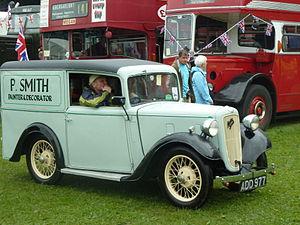
L'Austin 7, prononcée à l'anglaise seven, est une automobile fabriquée par le constructeur britannique Austin de 1922 à 1939. Surnommée la « Baby Austin » en raison de ses dimensions réduites, elle demeure l'un des modèles les plus célèbres de l'histoire de l'automobile anglaise, tant son succès fut immense. Produite à plus de 290 000 exemplaires, elle sera largement fabriquée par d'autres constructeurs automobiles tels que BMW et Nissan.